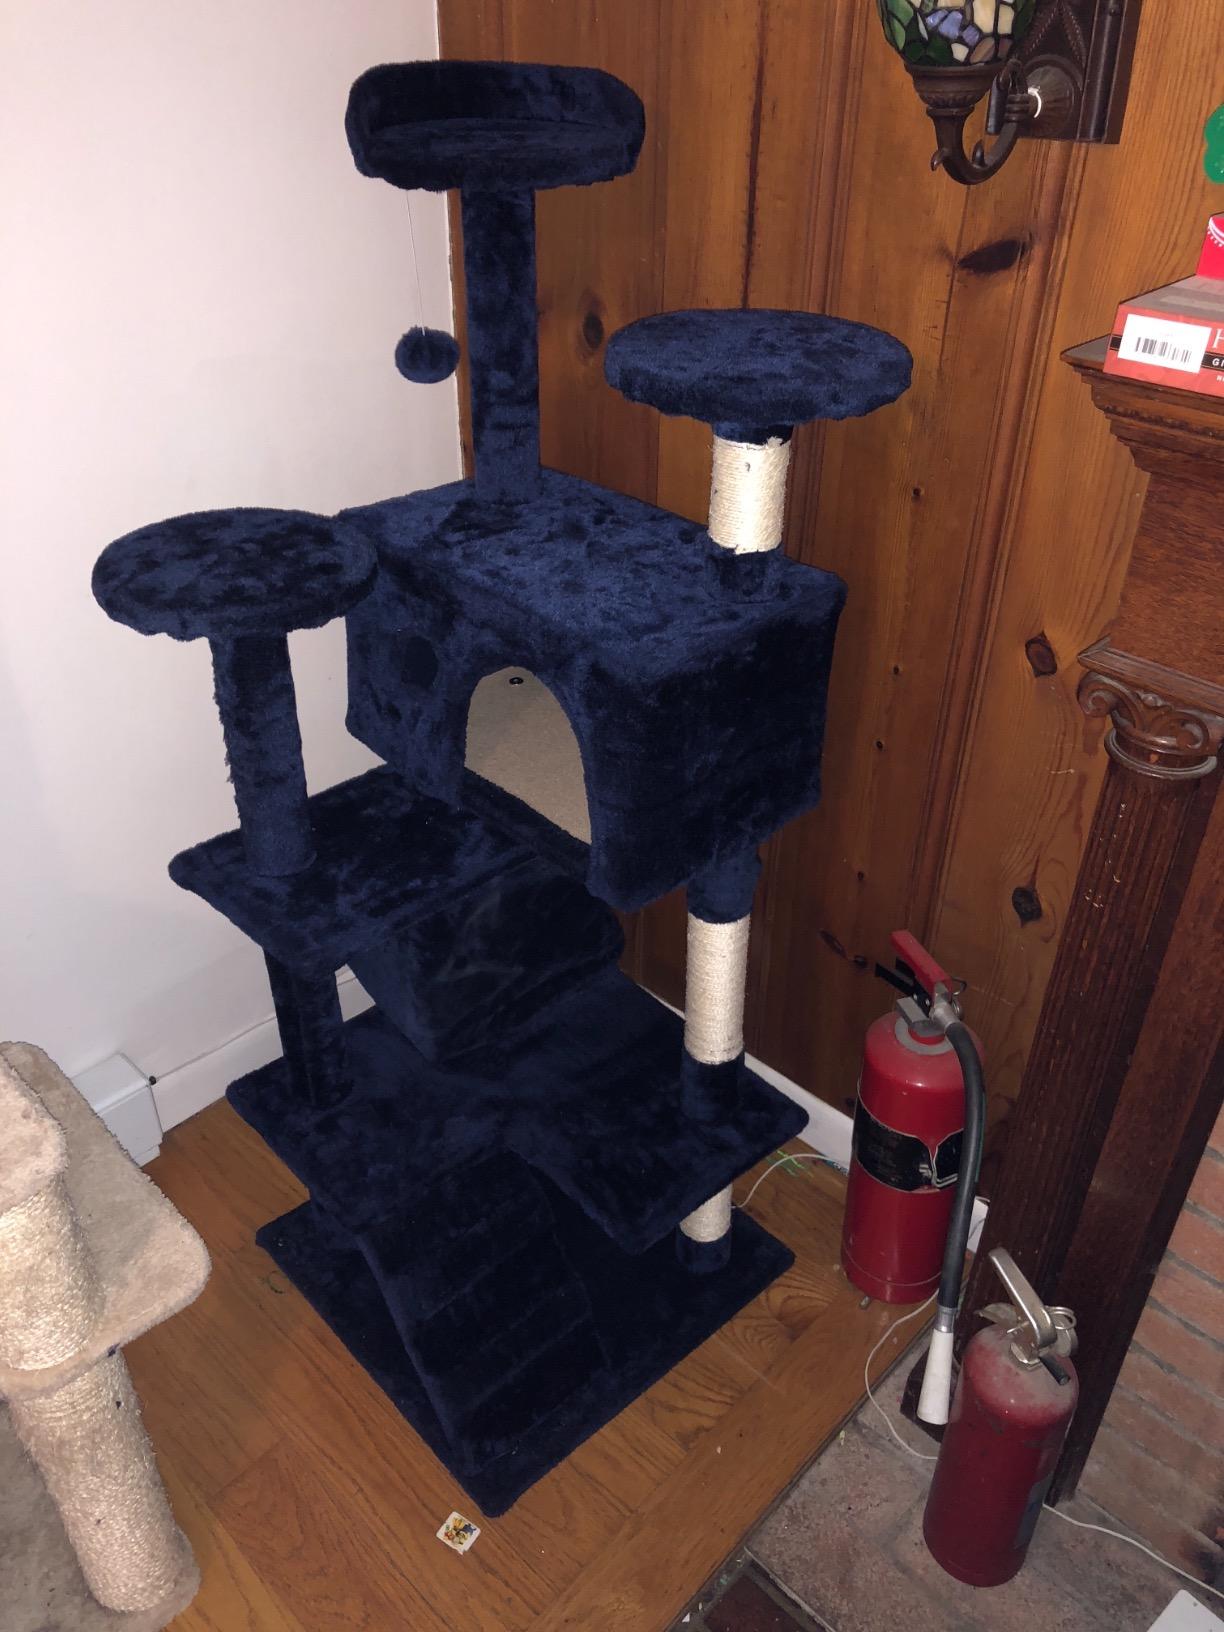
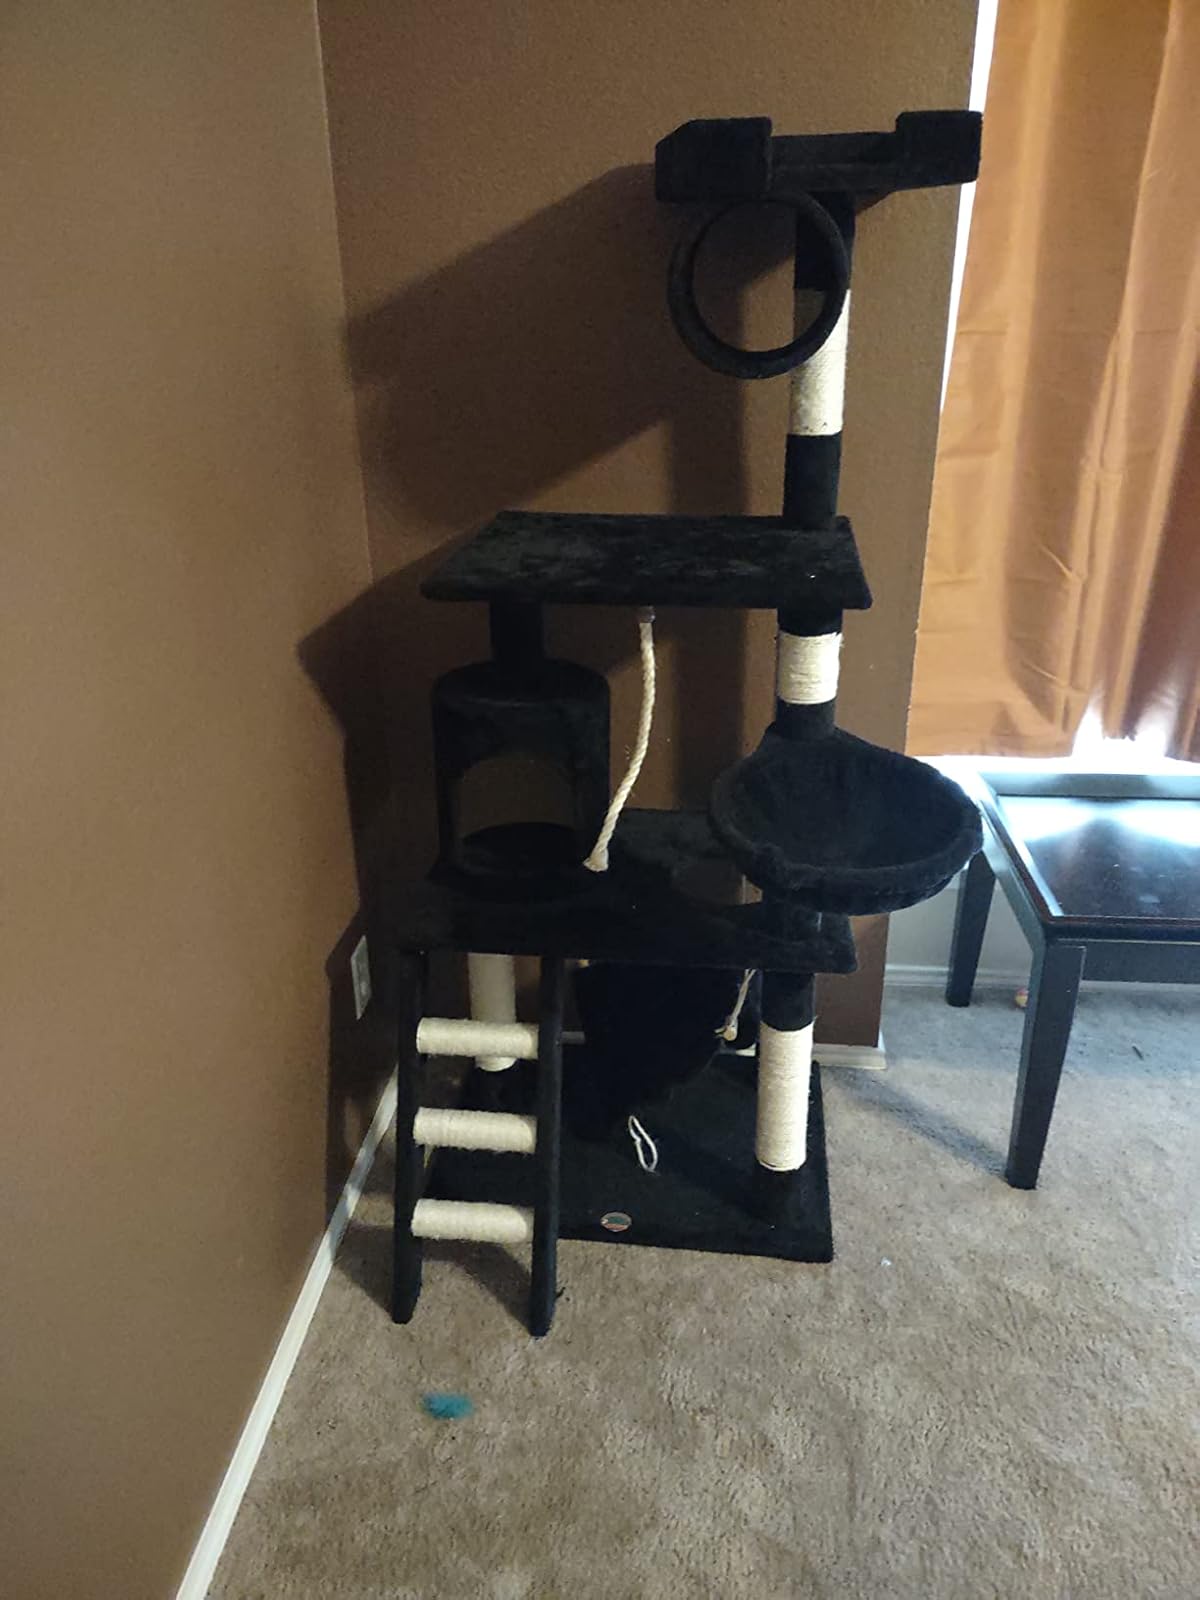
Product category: items_cat tree
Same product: no